Dhawal Shamsher Rana

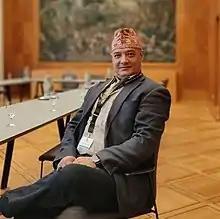

Dhawal Shamsher Rana is a Nepalese politician, belonging to the Rastriya Prajatantra Party. Shumsher is the former mayor of Nepalgunj Sub-metropolitan City in Banke.